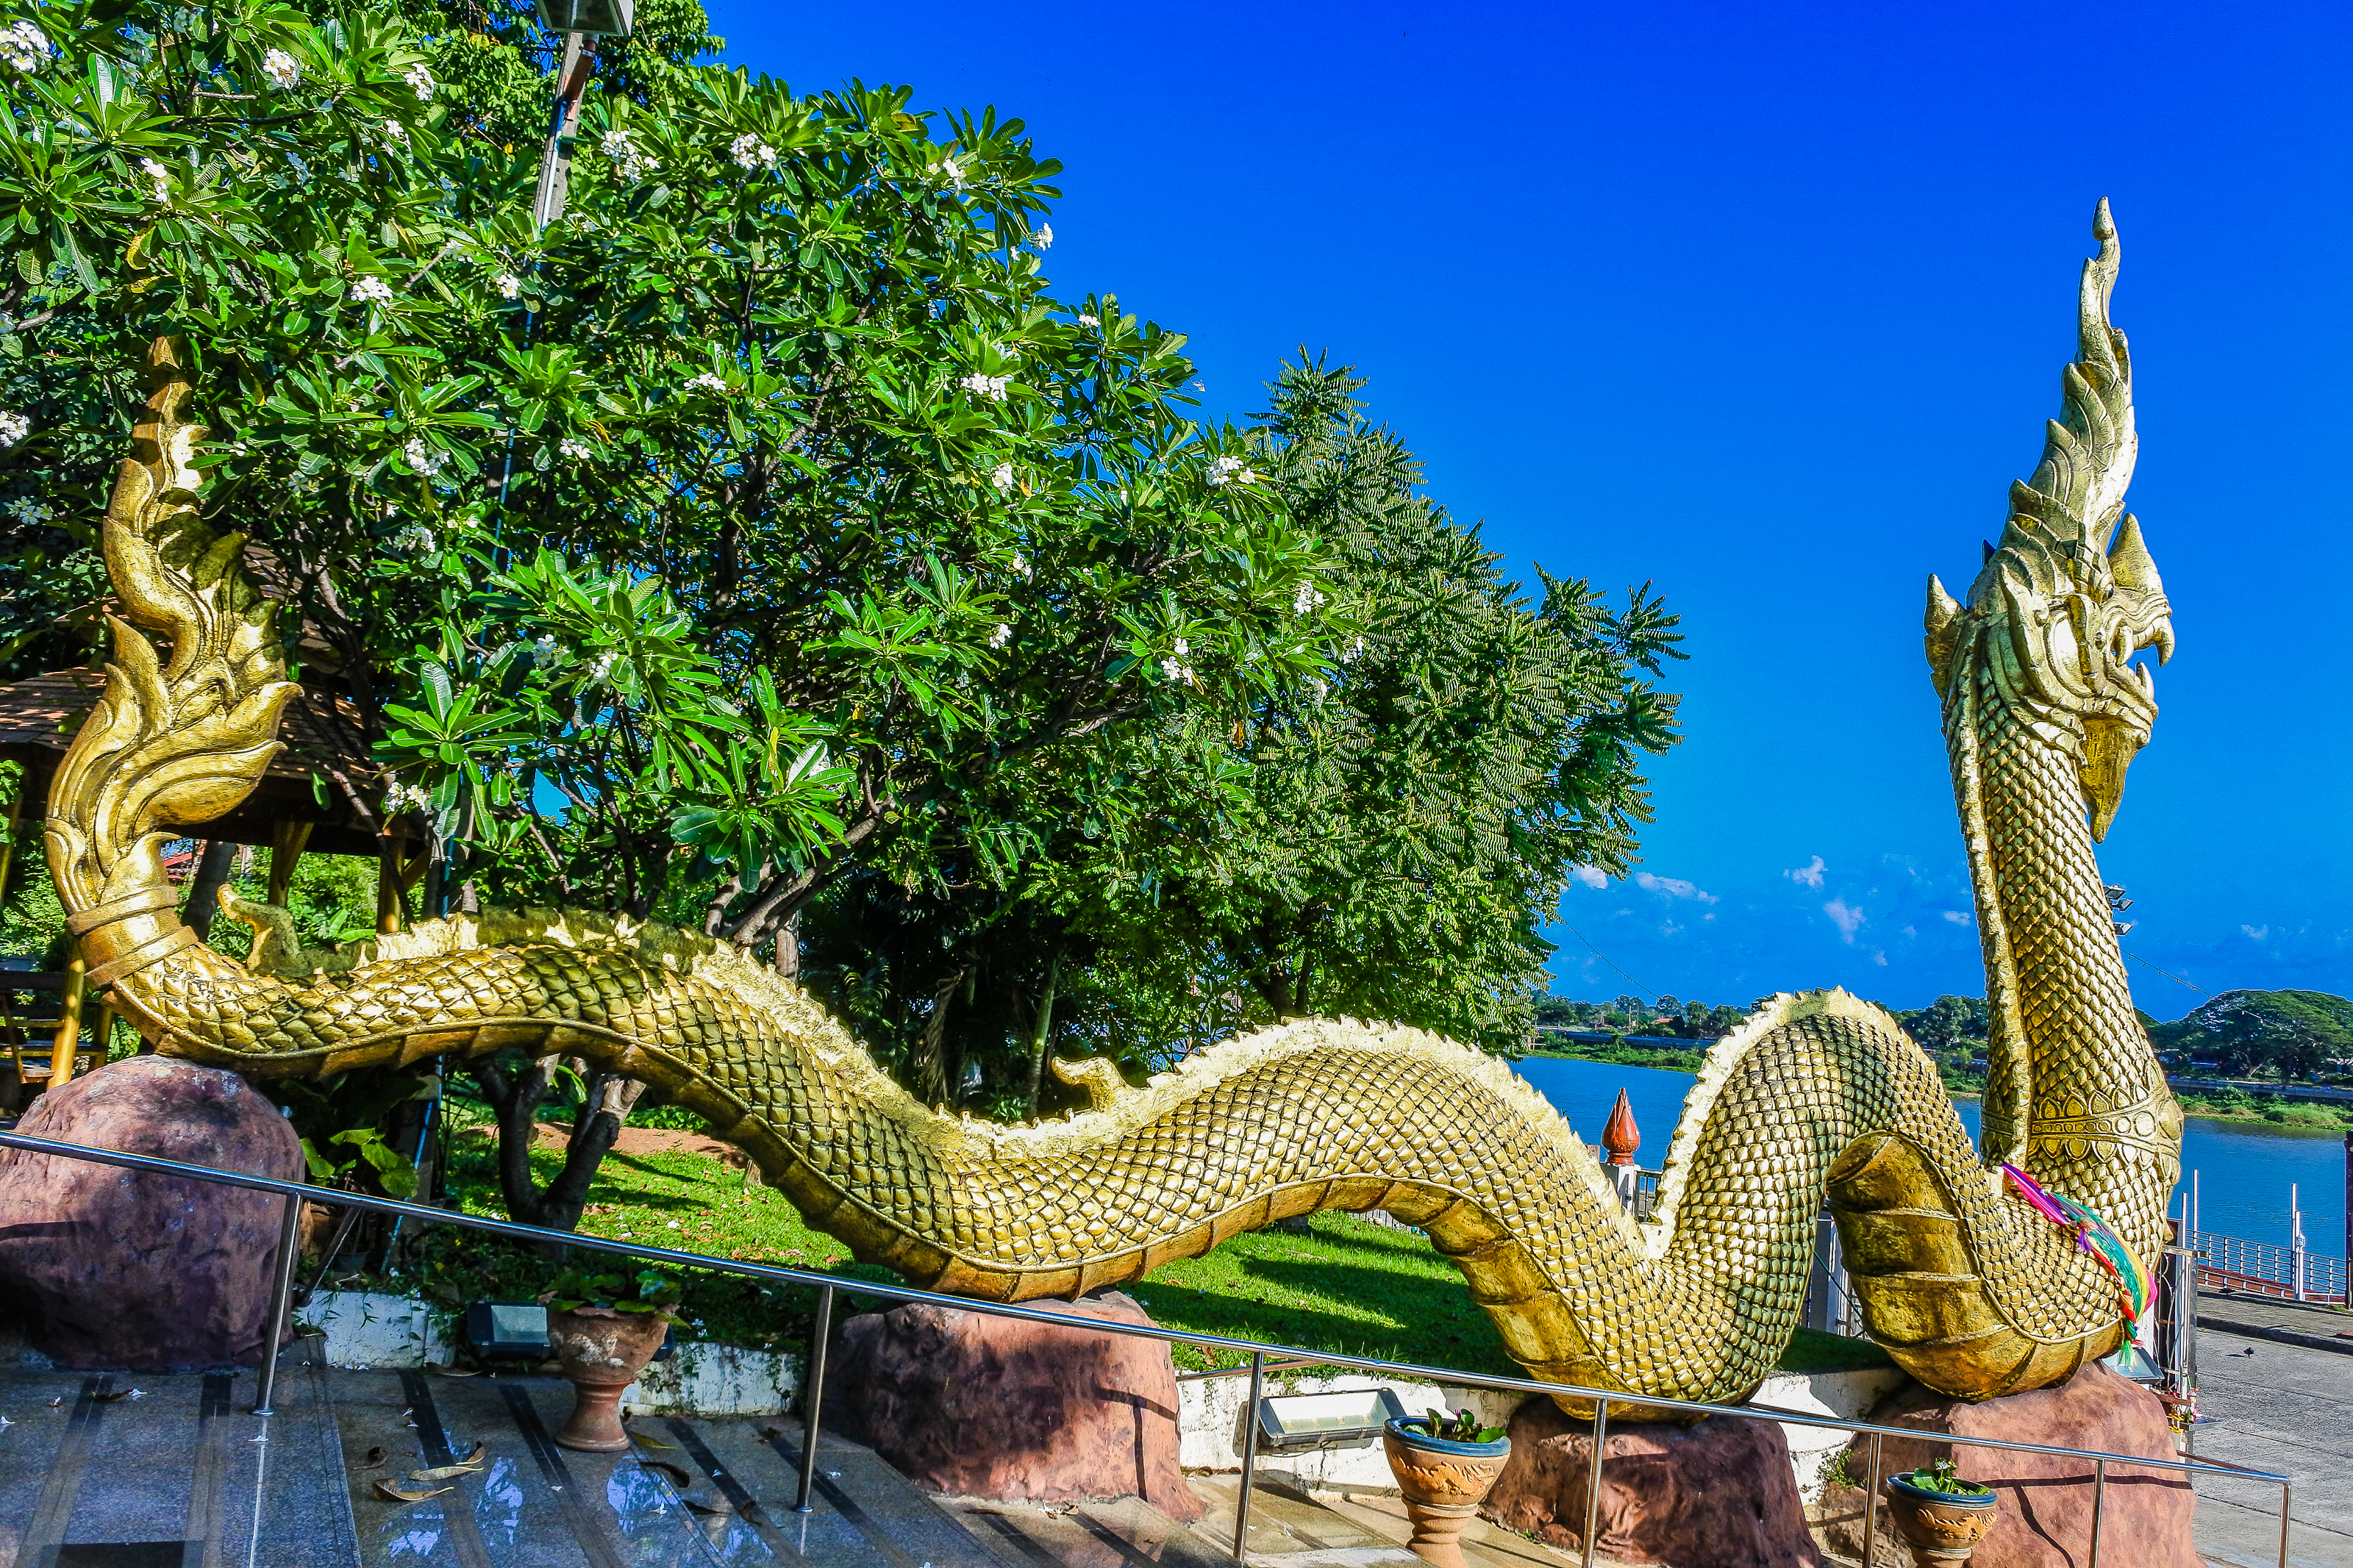
big, cobra, king of nagas, view, biggest, buddha, golden, religions, thailand snakes, serpent, landmark, sky, payanak, statue, thai, ancient, goldbuddha, traditional, background, style, worship, homage, religious, snake, believe, buddha with naga, life, gold, head, naga thai, design, buddhaimage, belief, architecture, art, famous, green, wallpaper, sculpture, wat, buddhism, places, blue, culture, buddhist, temple, garden, travel, naga, botany, tree, dragon, tourism, plant, vacation, leisure, reptile, fictional character, place of worship